Nico and Dani

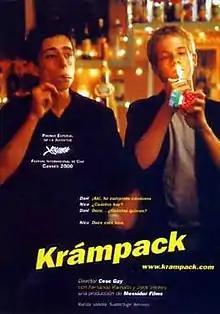
Spanish film poster

Nico and Dani is a 2000 Spanish Coming-of-age comedy film about the sexual awakening of two teenagers, as one comes to terms with his homosexuality and the other with his heterosexuality. The Spanish title refers to a form of mutual masturbation that the two practice.